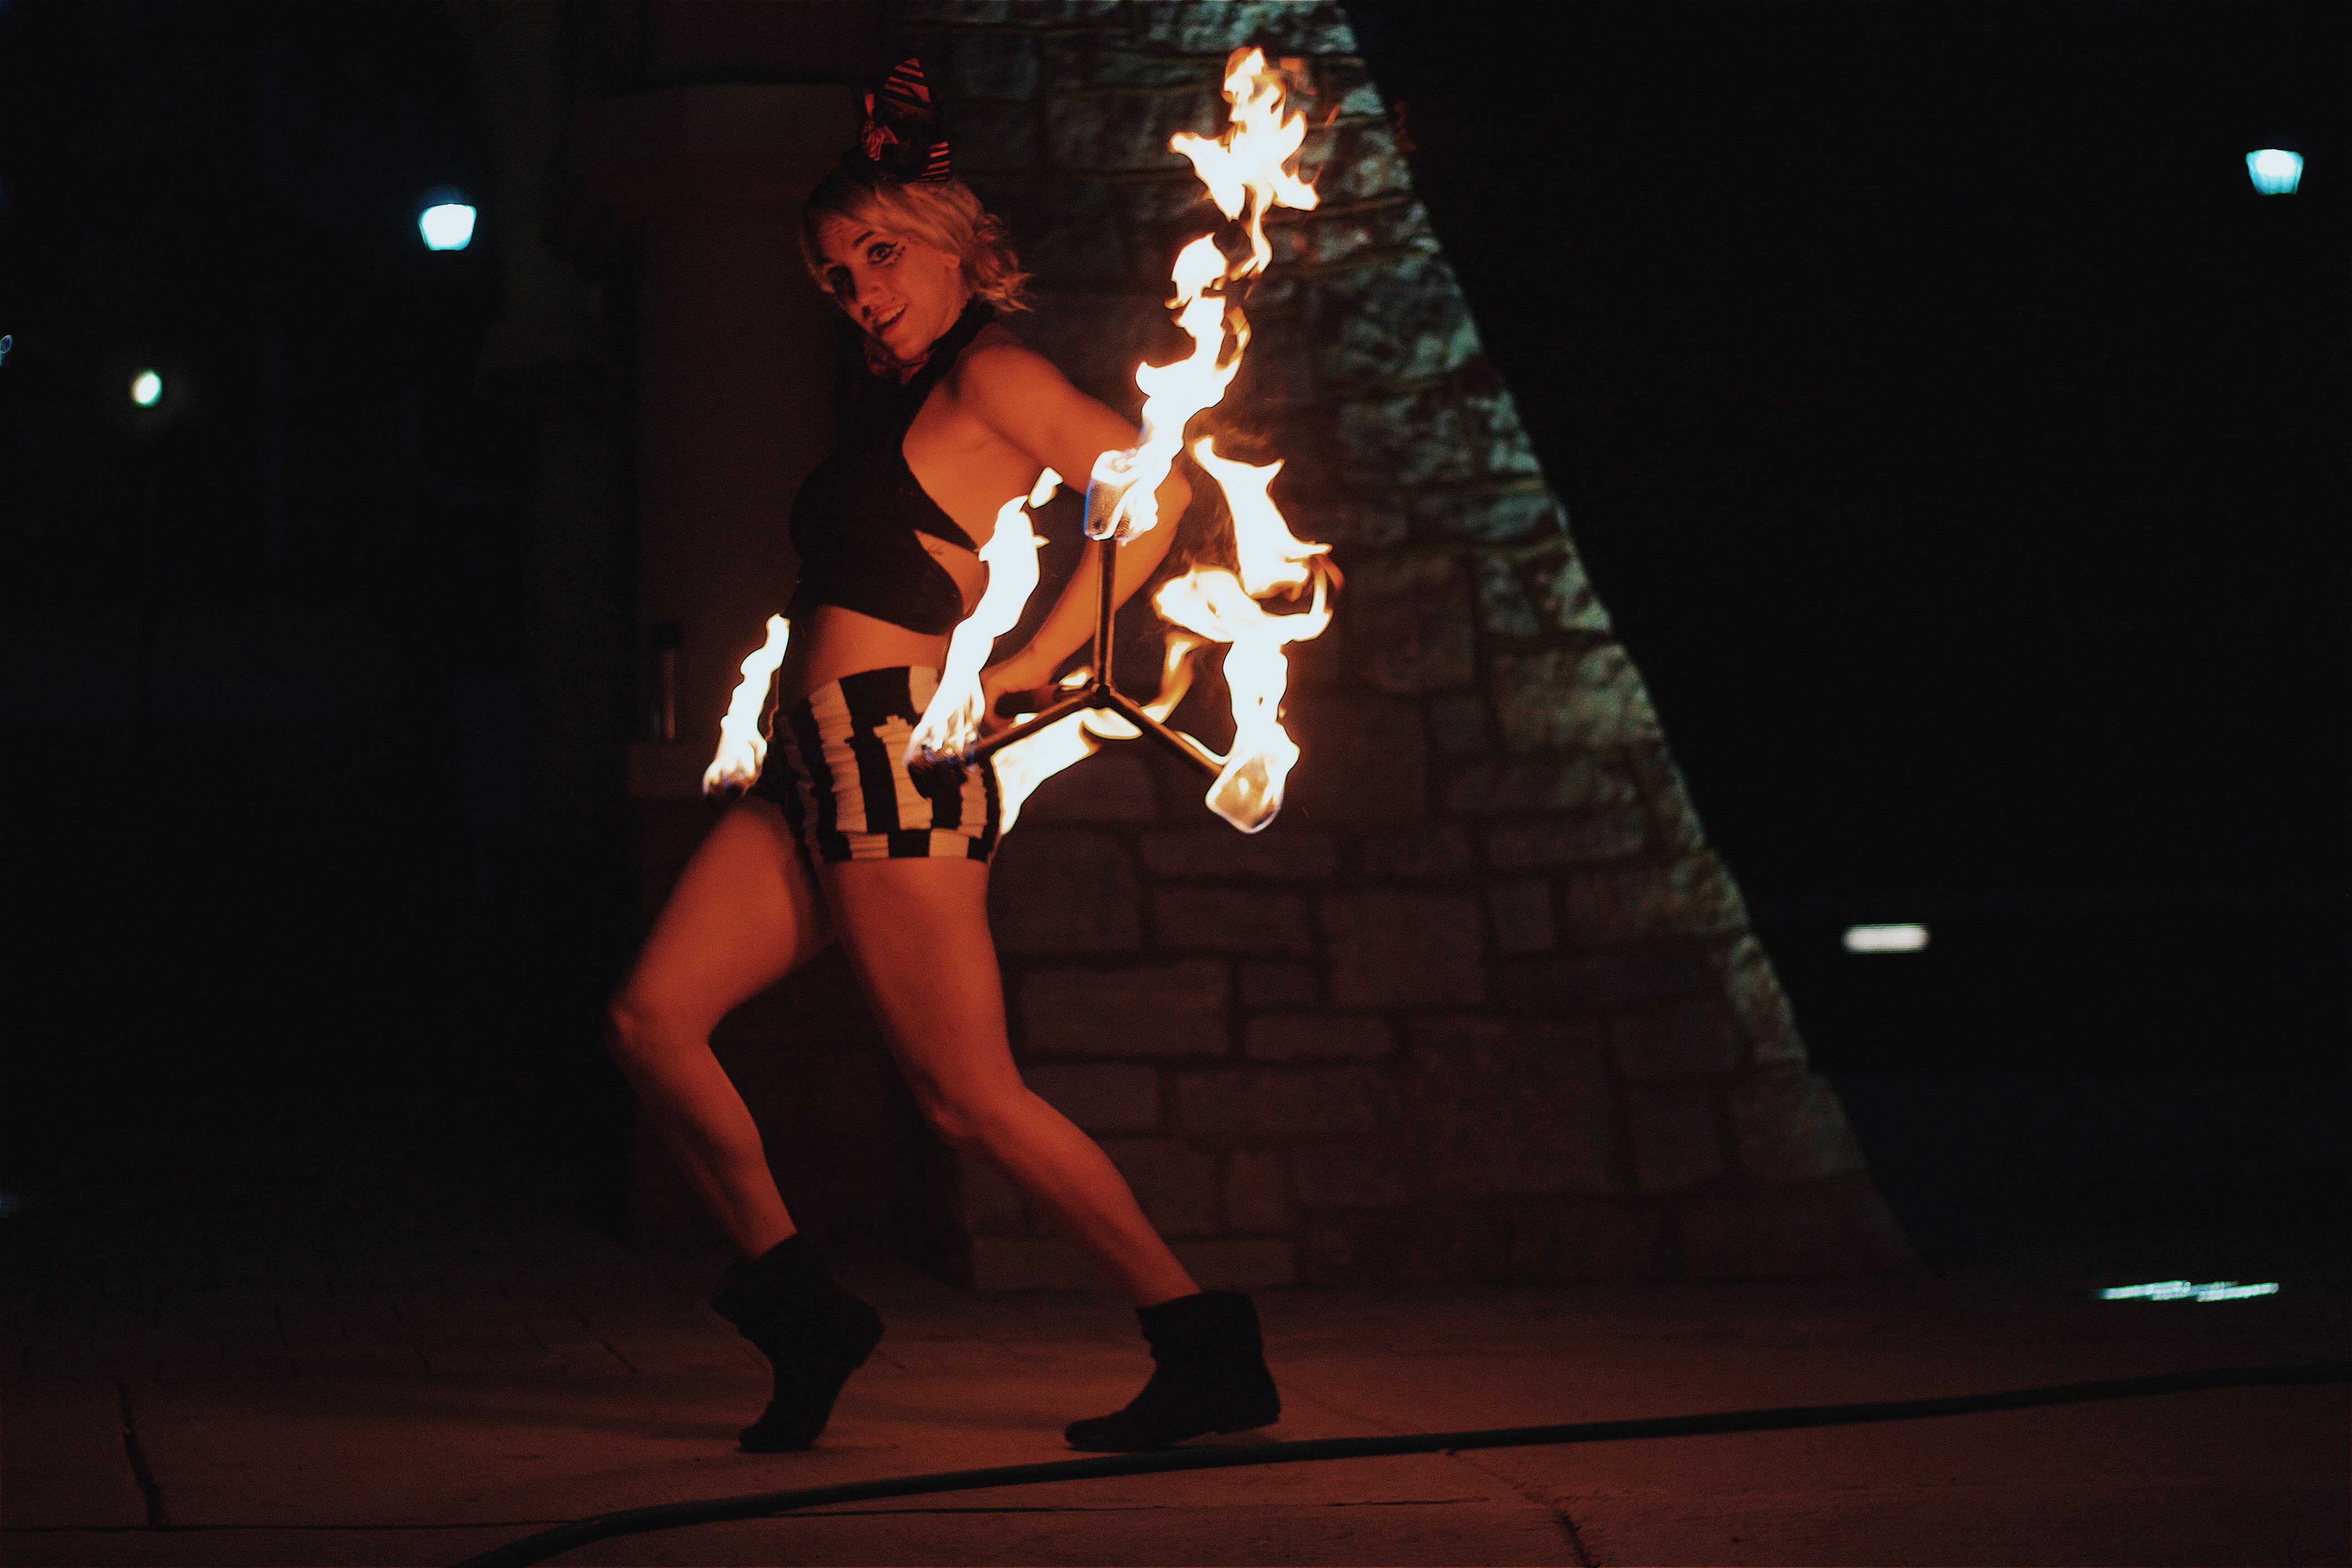
woman, dark, dance, fire, dancer, performance art, stage, sports, dancing, entertainment, performing arts, musical theatre